Israel–Japan relations

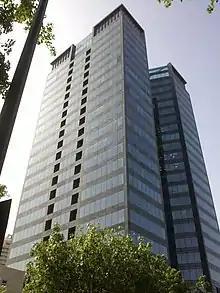
Japanese Embassy, Tel Aviv

In 1993 both nations signed the "Convention between Japan and the State of Israel for the Avoidance of Double Taxation and the Prevention of Fiscal Evasion with Respect to Taxes on Income." In 2000, the two nations signed the "Agreement between the Government of Japan and the Government of the State of Israel for Air Services." There were 708 Japanese nationals in Israel as of October 1999 and 604 Israeli nationals in Japan as of December 1998.